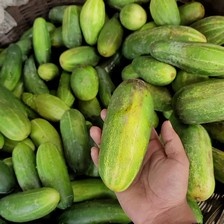
Label: cucumber